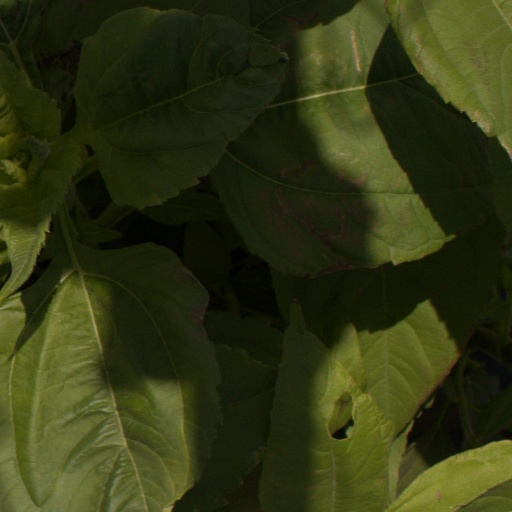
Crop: Jerusalem artichoke